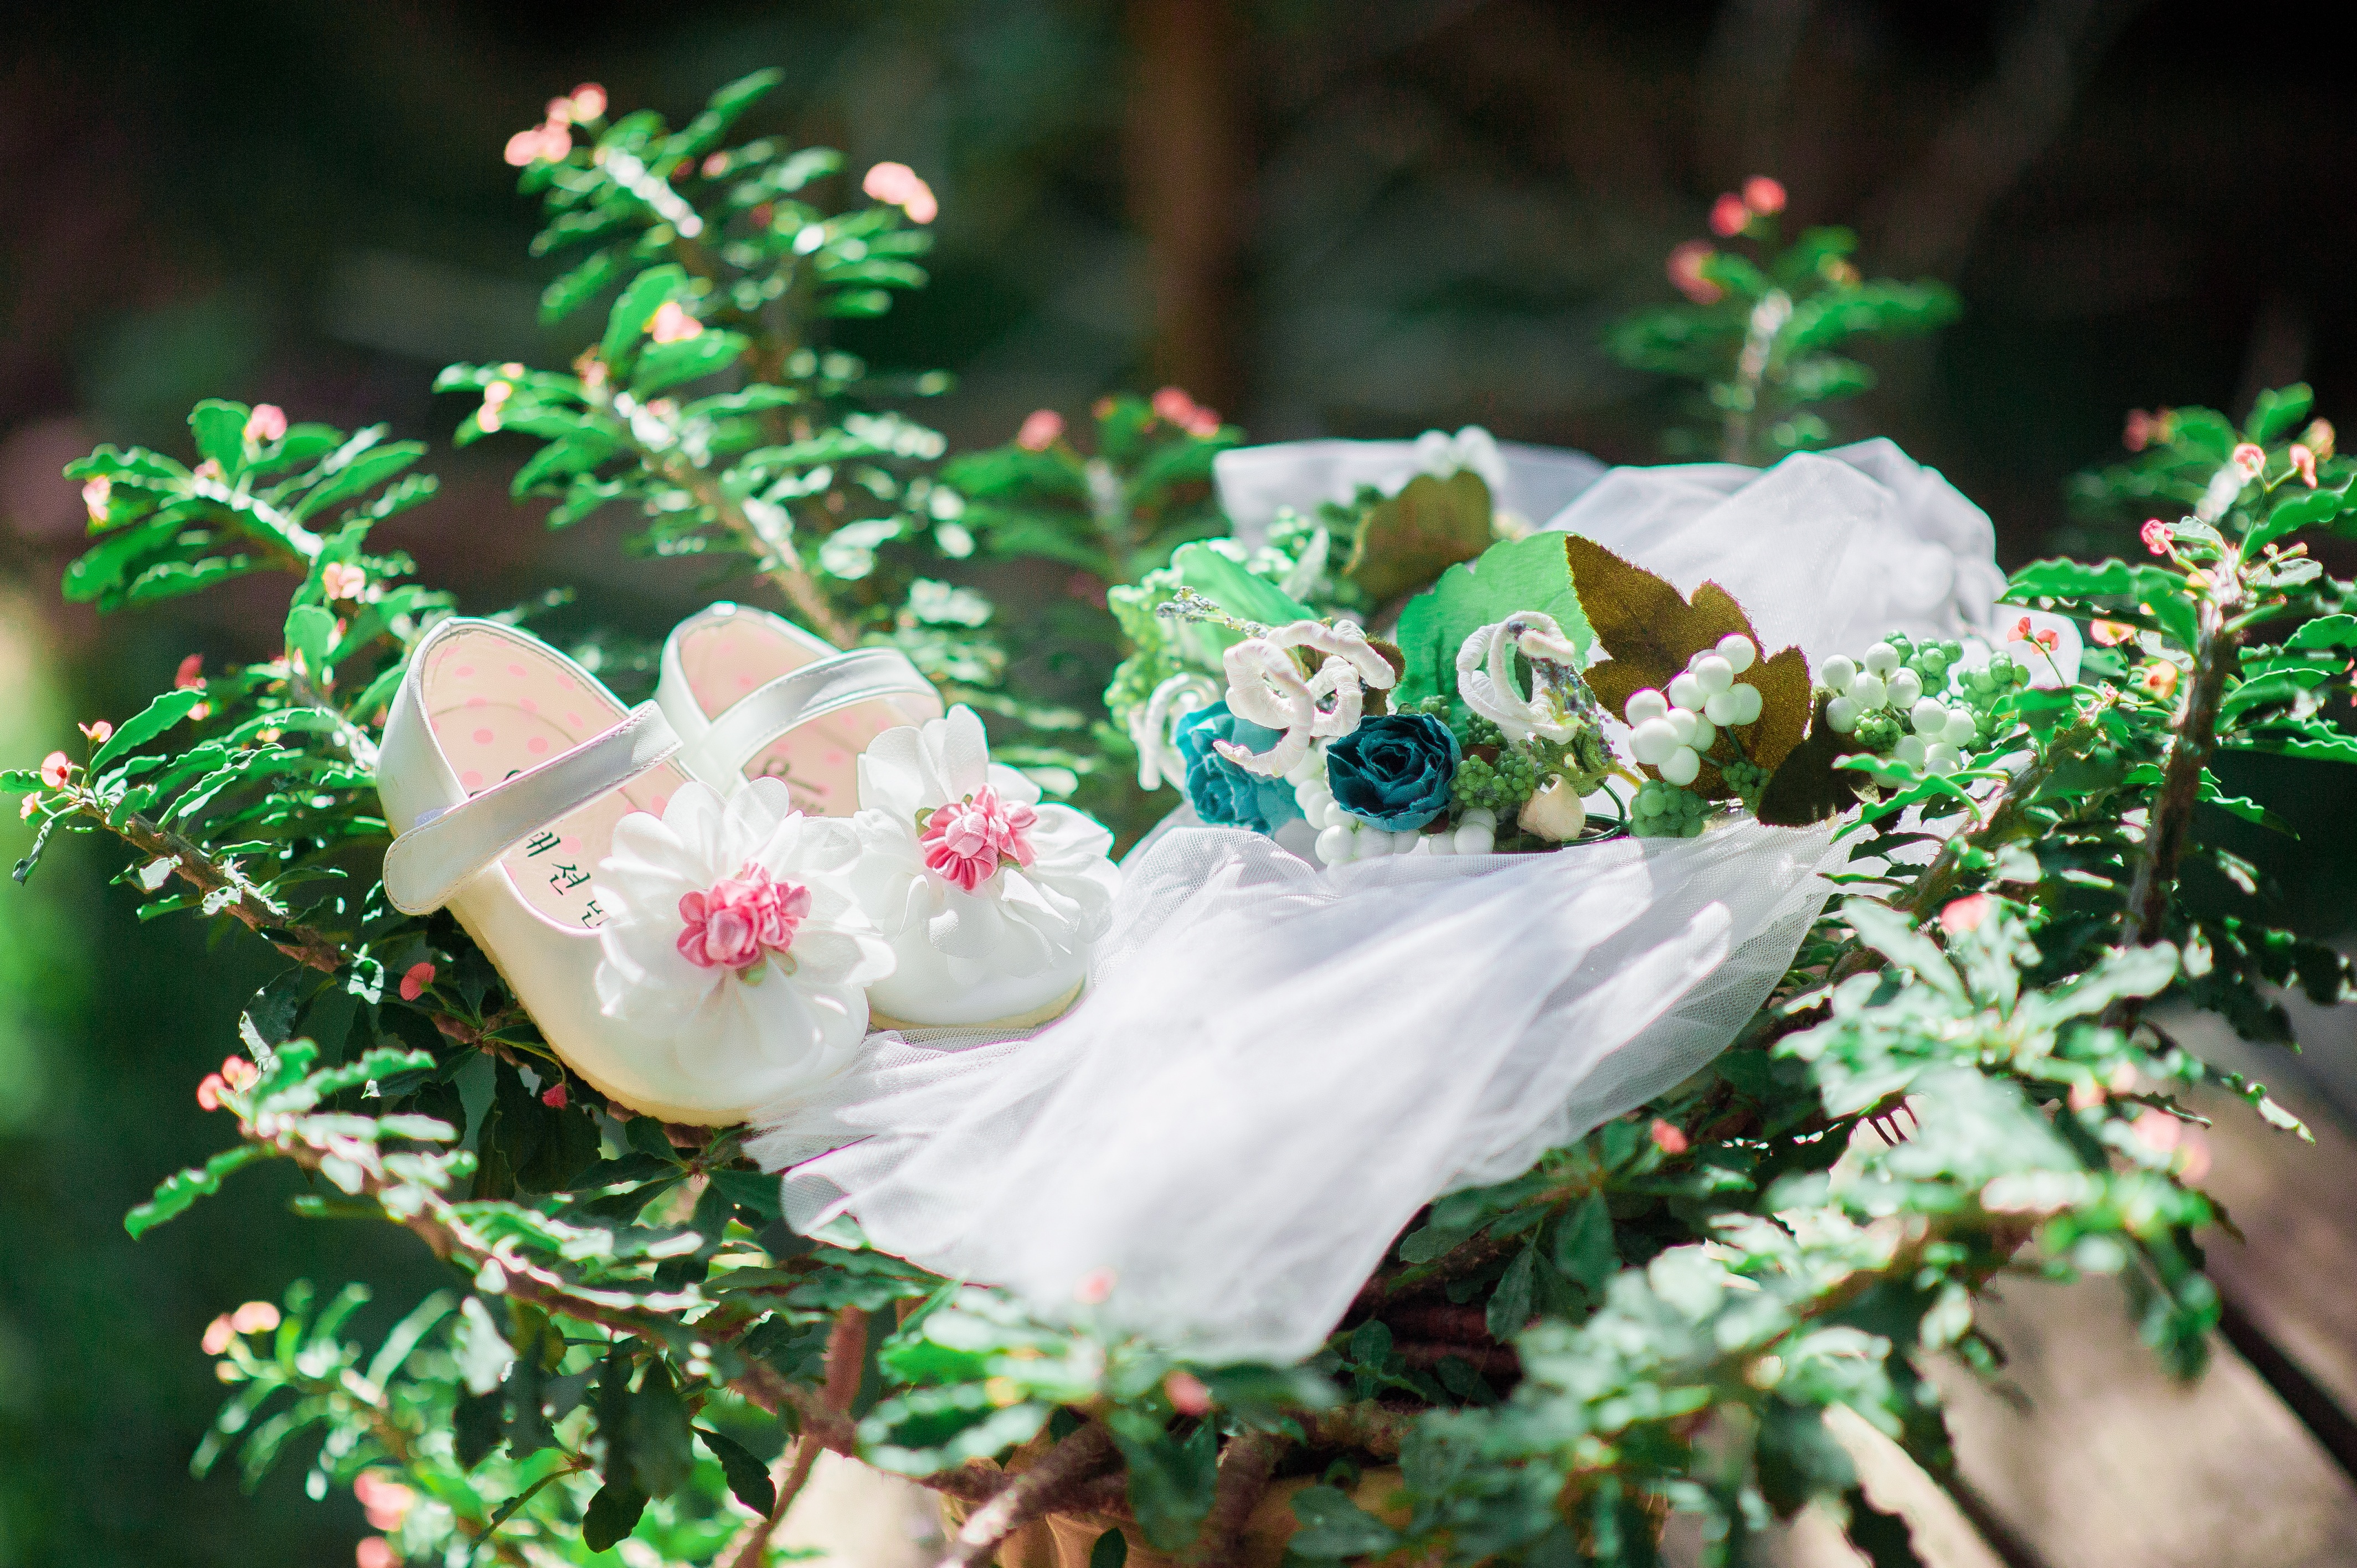
branch, blossom, plant, sweet, flower, kid, cute, young, green, small, child, human, care, christmas, healthy, flora, baby, christmas tree, childhood, life, christmas decoration, family, innocent, happy, happiness, infant, newborn, toddler, innocence, little, new, adorable, joyful, floristry, shos, newborn baby, flowering plant, flower bouquet, floral design, land plant, flower arranging